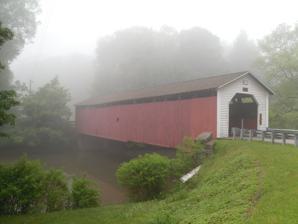
Building: McGees Mills Covered Bridge
Country: United States of America
Year built: 1873
United States historic place McGees Mills Covered Bridge U.S. National Register of Historic Places McGees Mills Covered Bridge Show map of Pennsylvania Show map of the United States Nearest city Mahaffey, Pennsylvania Coordinates 40°52′48″N 78°45′55″W / 40.88000°N 78.76528°W / 40.88000; -78.76528 Built 1873 Architectural style Burr Truss NRHP reference No. 80003475 Added to NRHP April 17, 1980 The McGees Mills Covered Bridge is a historic Burr truss wooden covered bridge located near Mahaffey , Clearfield County, Pennsylvania , United States .  It is a 109-feet bridge built in 1873 over the West Branch of the Susquehanna River . It was listed on the National Register of Historic Places in 1988. See also National Register of Historic Places listings in Clearfield County, Pennsylvania References